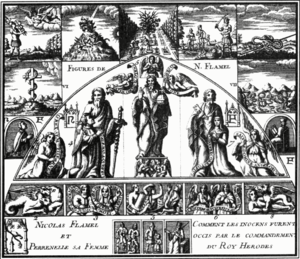
Nicolas Flamel est un bourgeois parisien du XIVᵉ siècle, écrivain public, copiste et libraire-juré.